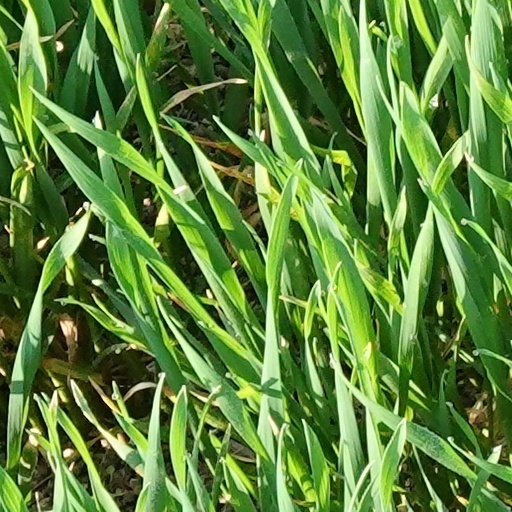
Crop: wheat